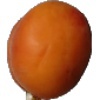
Label: Apricot 1